New Year's Eve

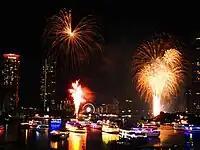
Fireworks at Chao Phraya River in Bangkok, Thailand 2019

Although the traditional Korean New Year "(Seollal)" is typically a more important holiday in both North and South Korea, the 31 December New Year's Eve of the Gregorian calendar is also celebrated. Most cities and urban areas in both Koreas host New Year's Eve gatherings.